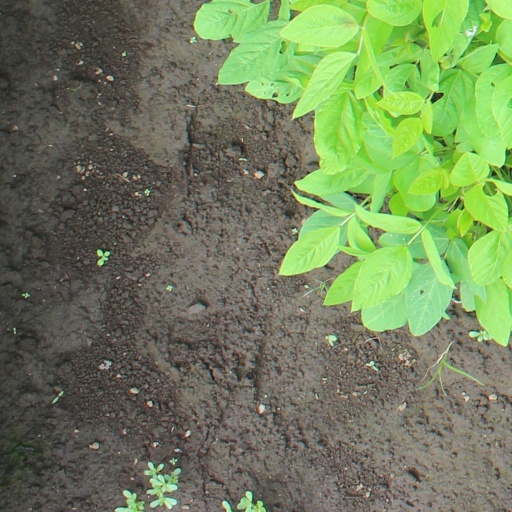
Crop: soybean